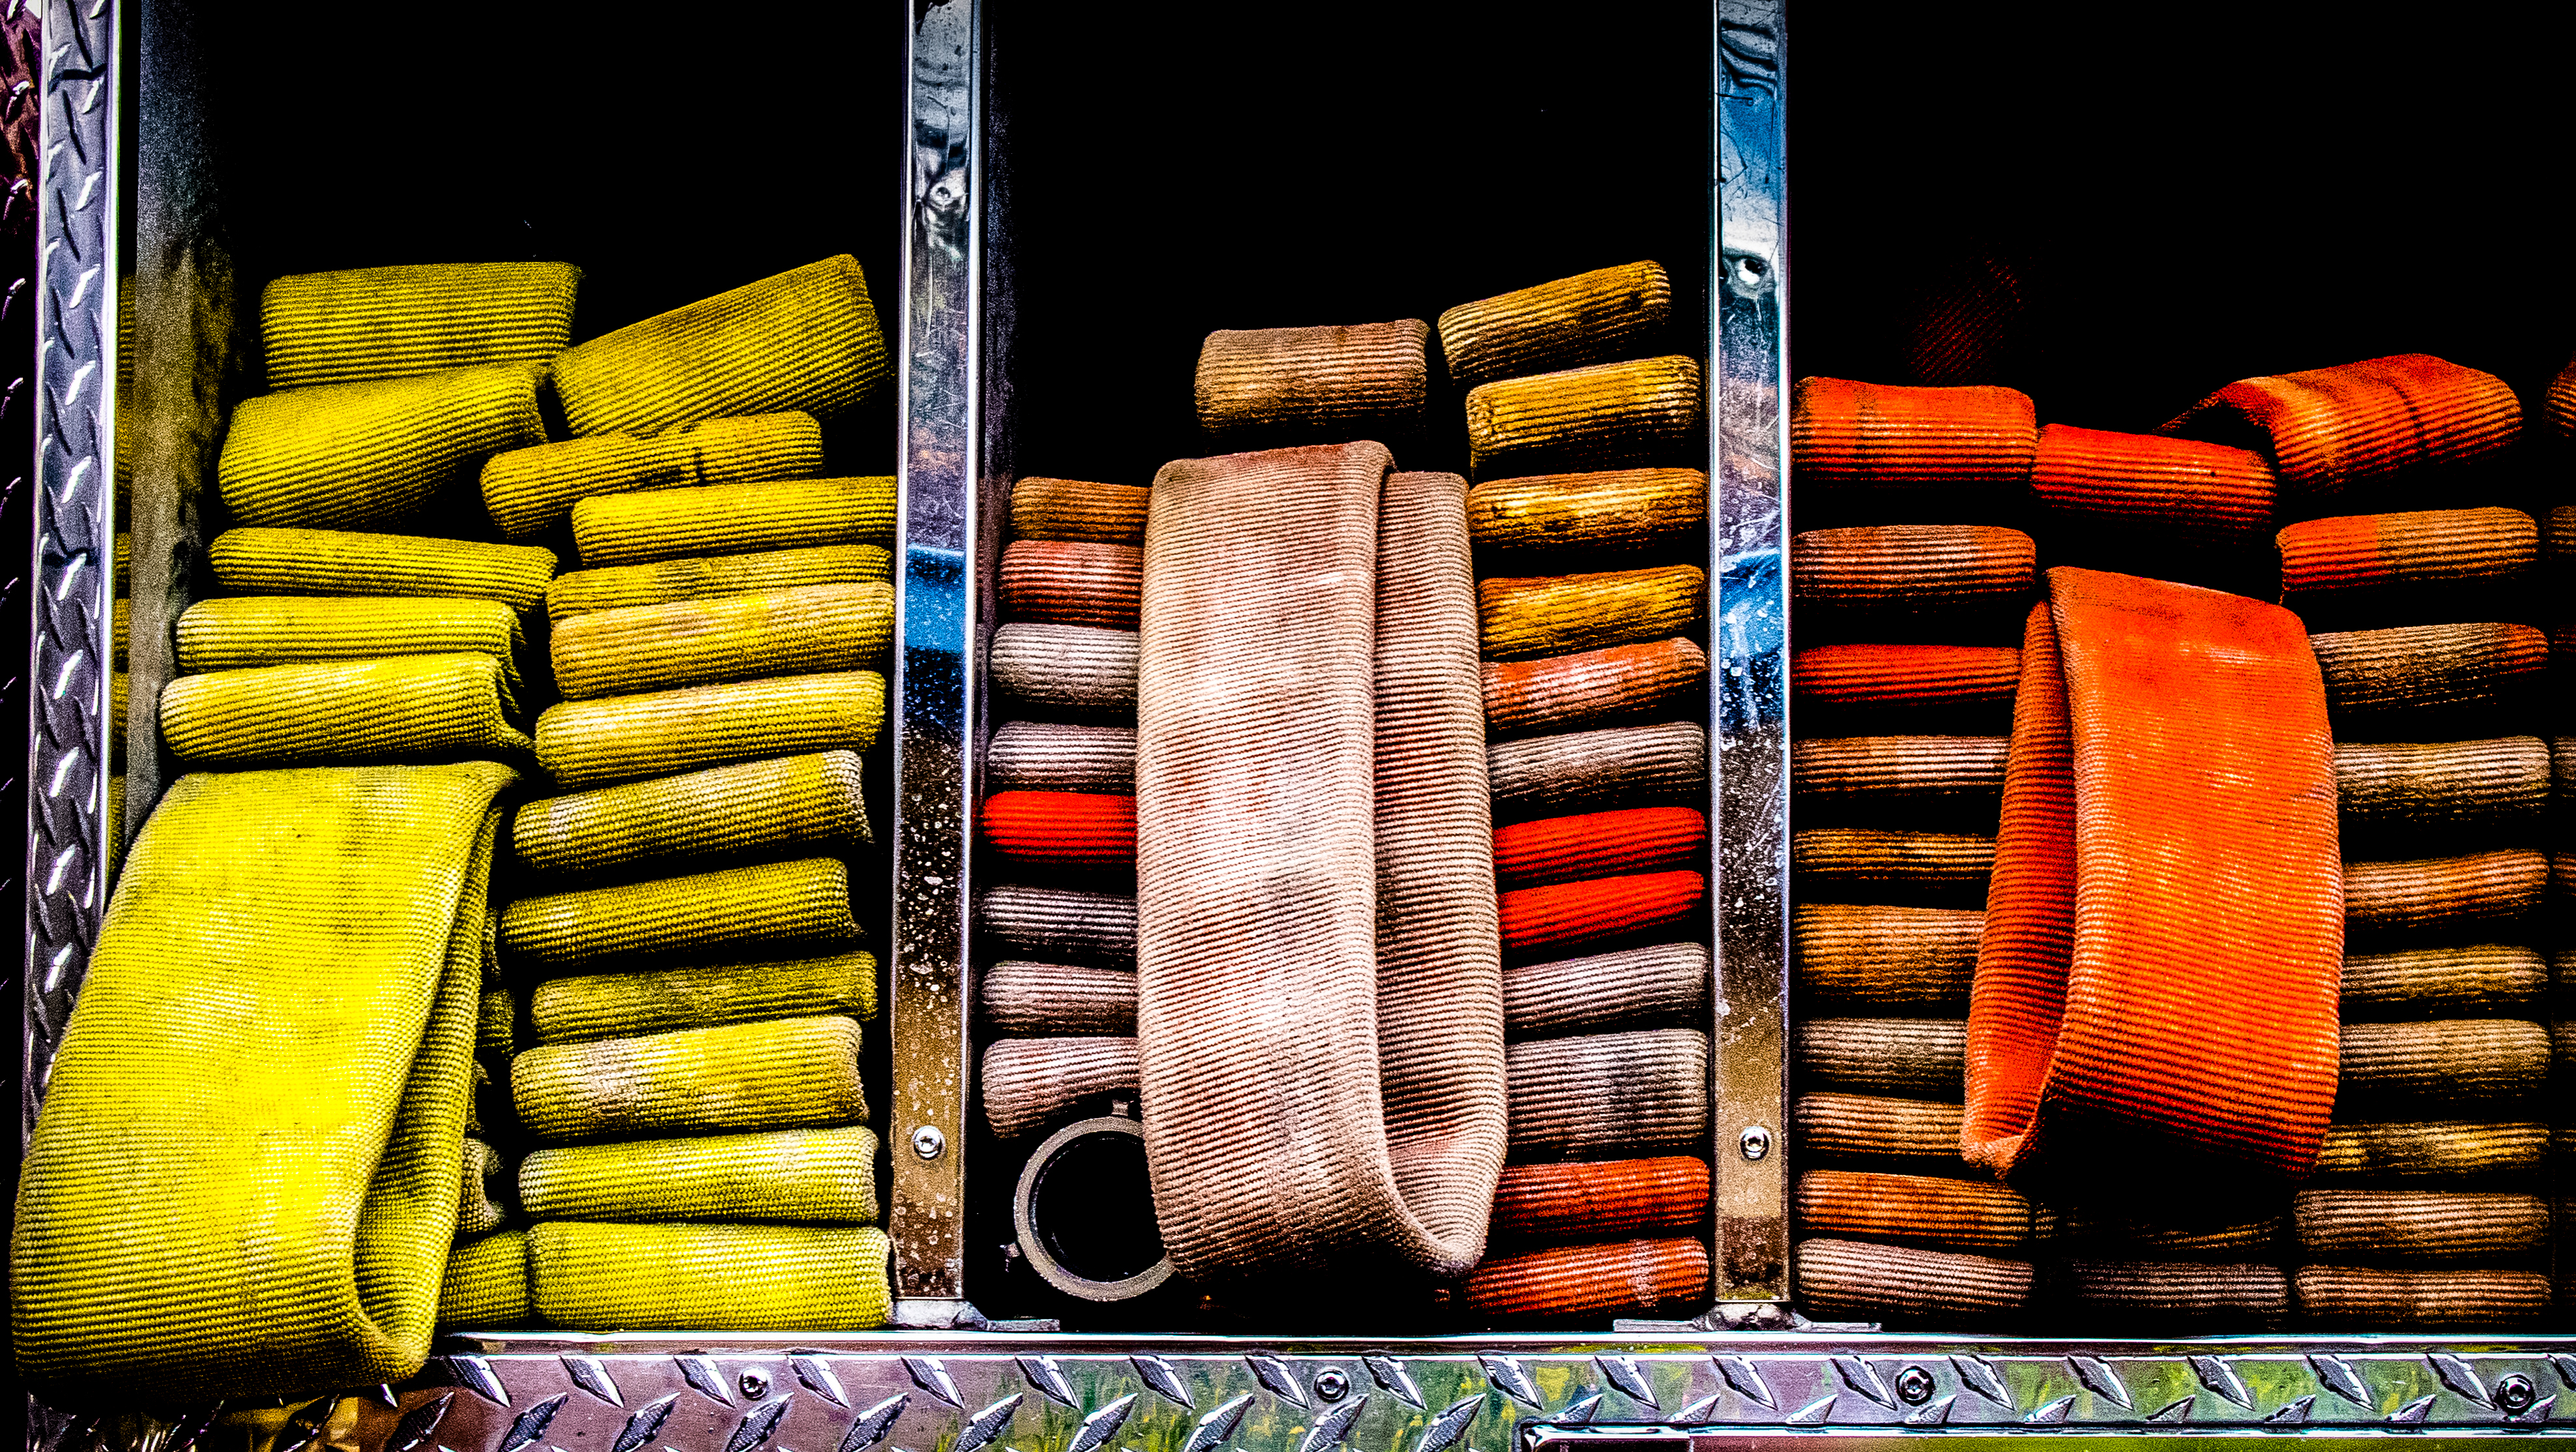
water, rope, abstract, wood, steel, orange, truck, line, color, metal, station, fire, yellow, material, life, textile, creativecommons, colors, three, vivid, engine, still, hose, 3, fighter, unique, vividstriking, stainless, texure, striking, man made object